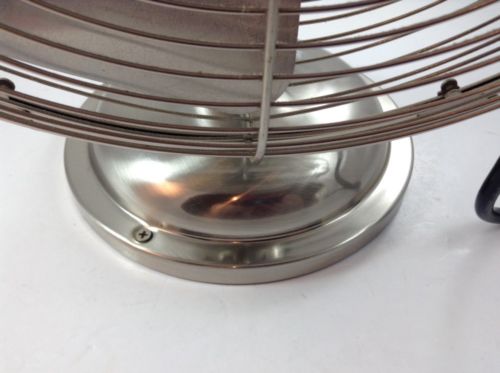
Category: fan